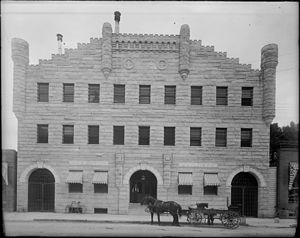
Le comté de San Bernardino est un comté de l'État de Californie aux États-Unis. Au recensement de 2010, il comptait 2 035 210 habitants. Son chef-lieu est San Bernardino. C'est le plus grand comté des États-Unis contigus en superficie. Celle-ci dépasse neuf États. Situé au sud-est de l'État de Californie, le comté comprend des déserts et des montagnes qui s'étendent des abords de la région du Grand Los Angeles jusqu'à la frontière du Nevada et au fleuve Colorado.